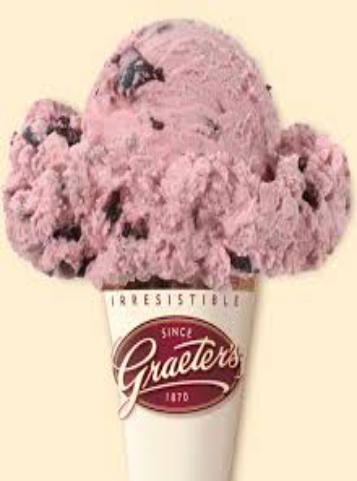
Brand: Graeter's
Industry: Food